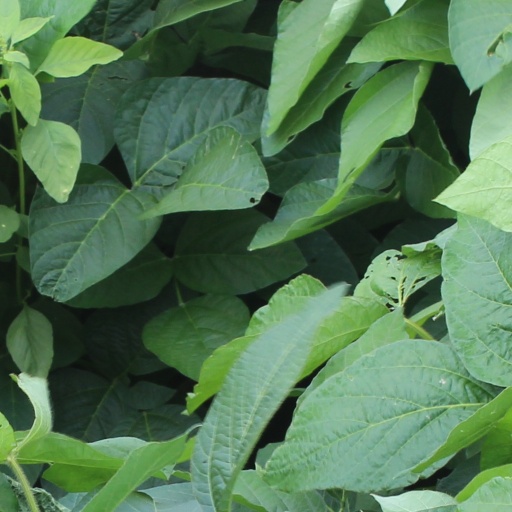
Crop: soybean